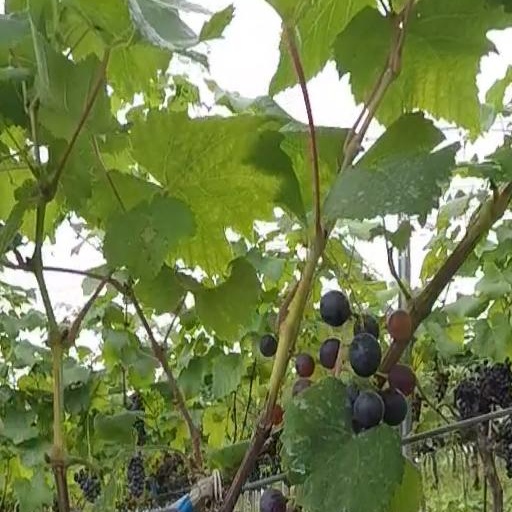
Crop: grape